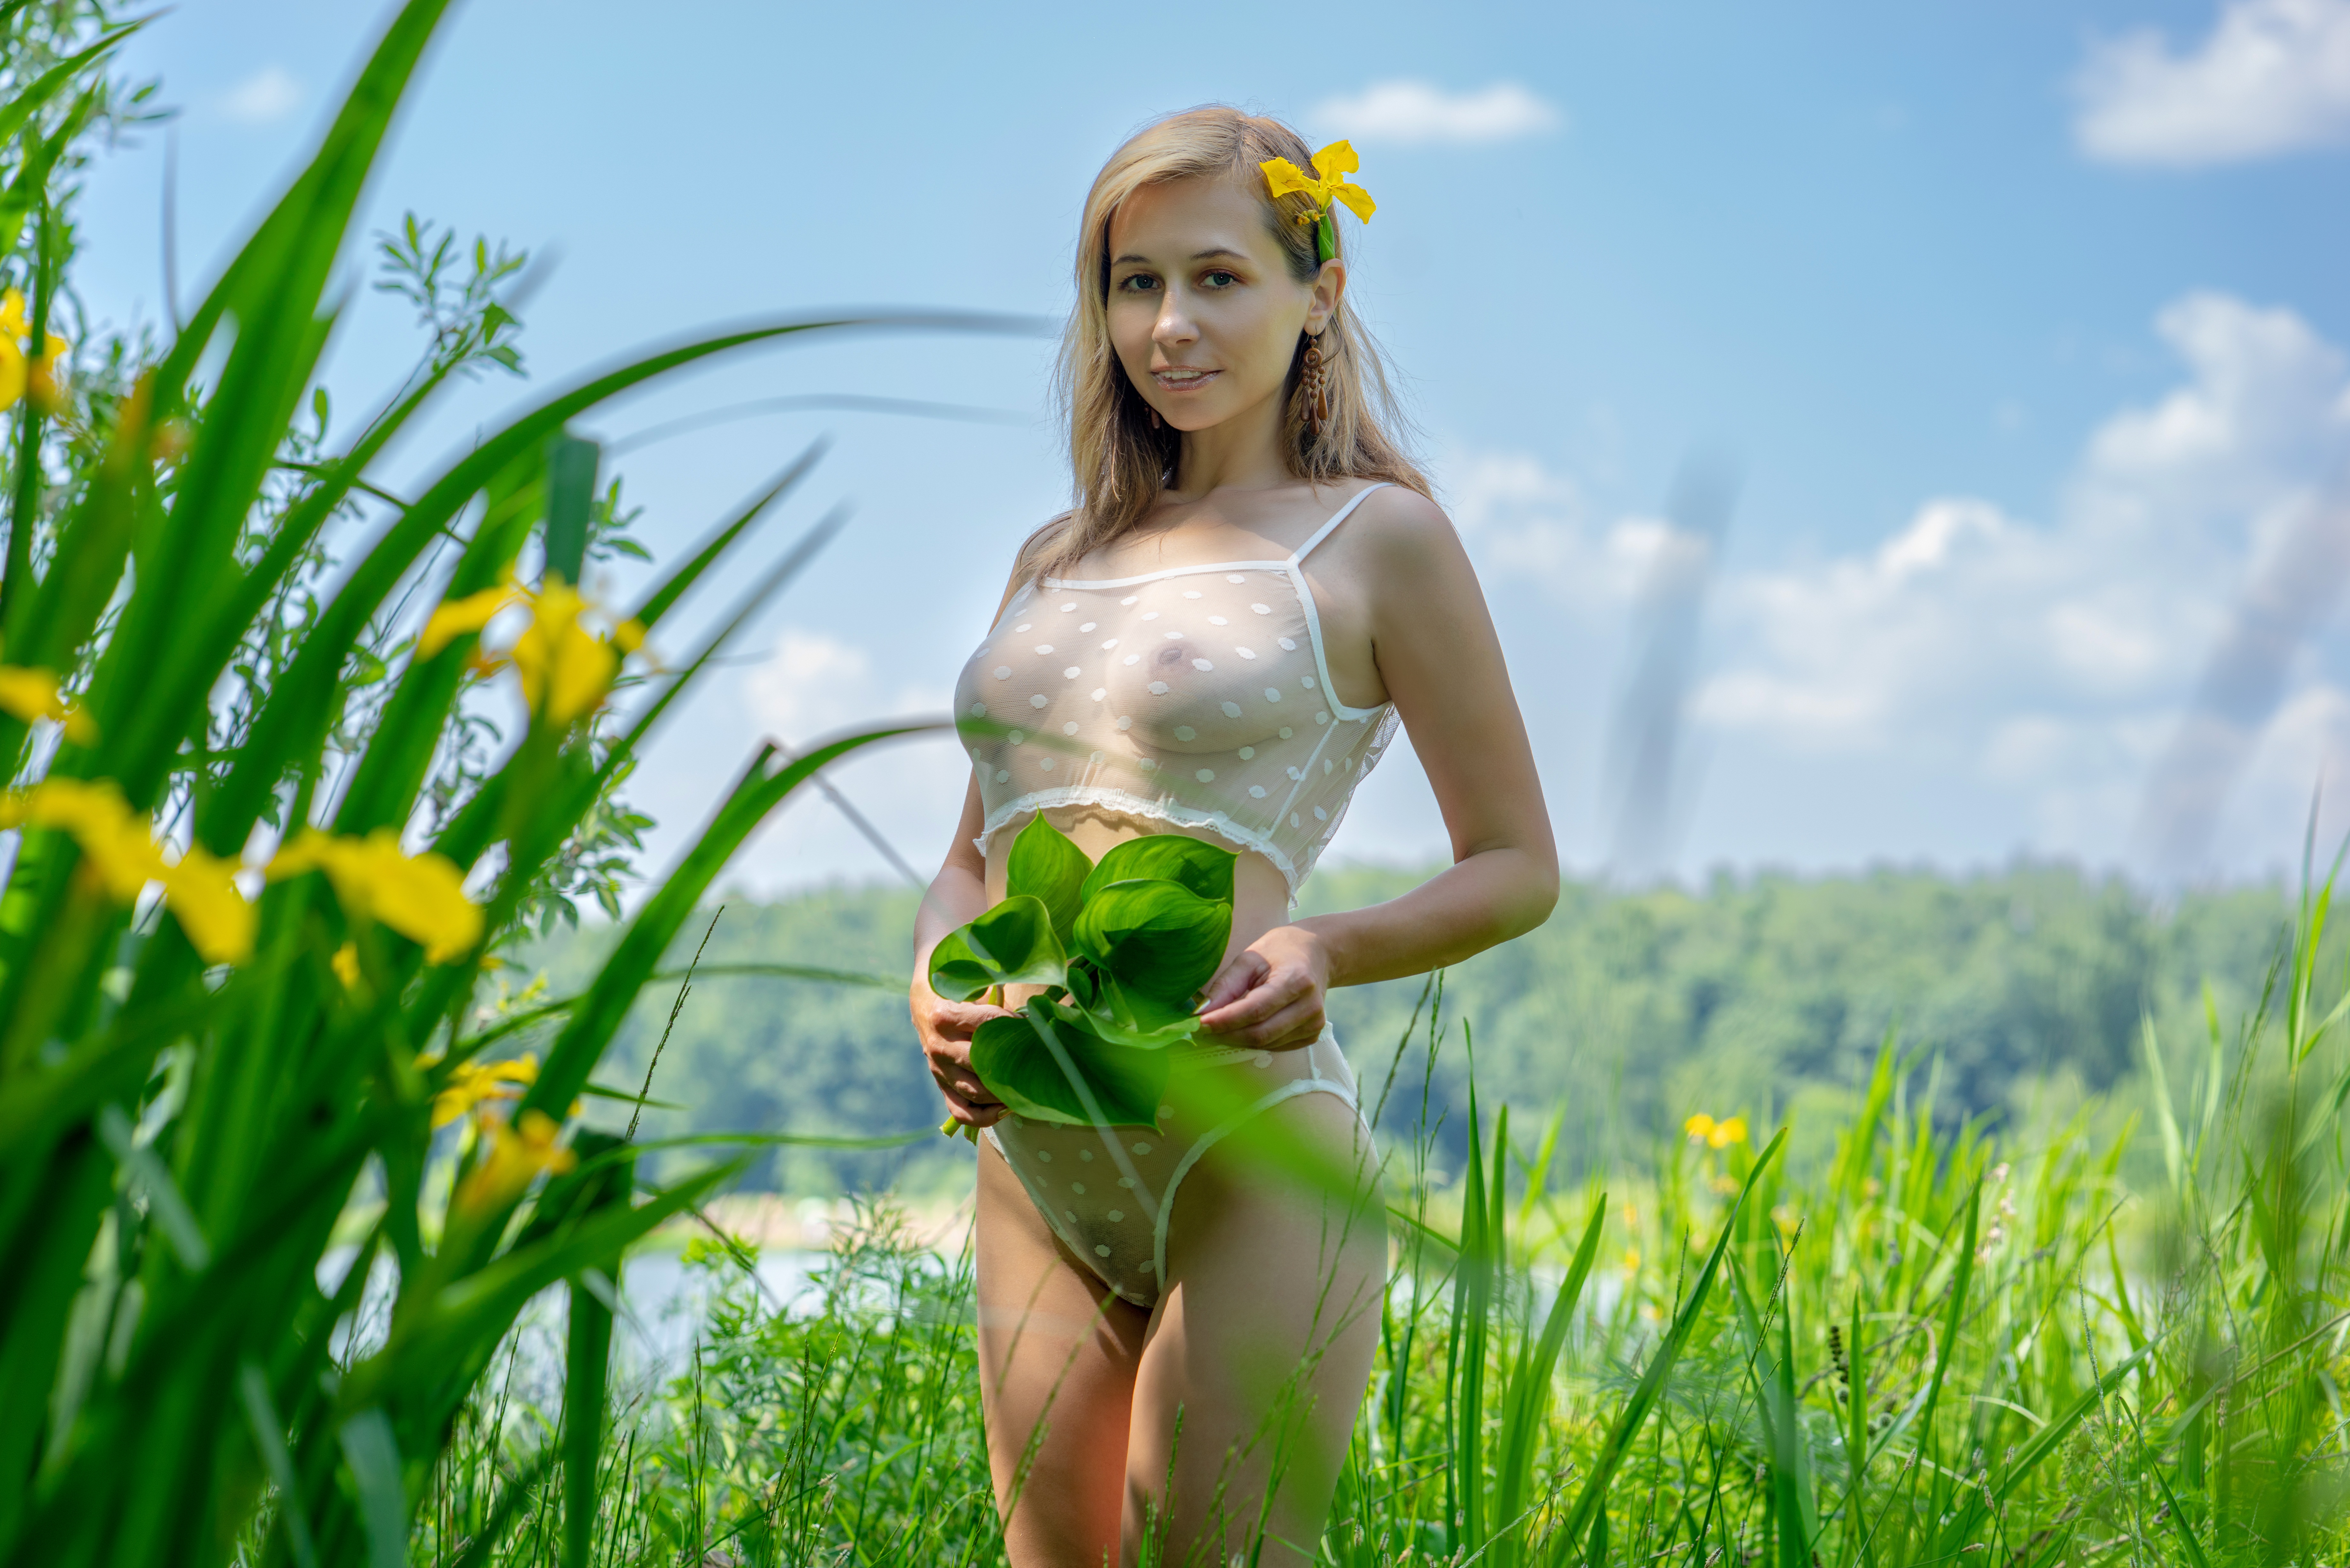
woman, plant, sky, flower, smile, People in nature, flash photography, cloud, happy, sunlight, grass, yellow, grassland, natural landscape, landscape, meadow, thigh, grass family, long hair, prairie, human leg, blond, field, flowering plant, fun, waist, brown hair, agriculture, wildflower, pasture, sitting, swimwear, portrait photography, leisure, photo shoot, farm